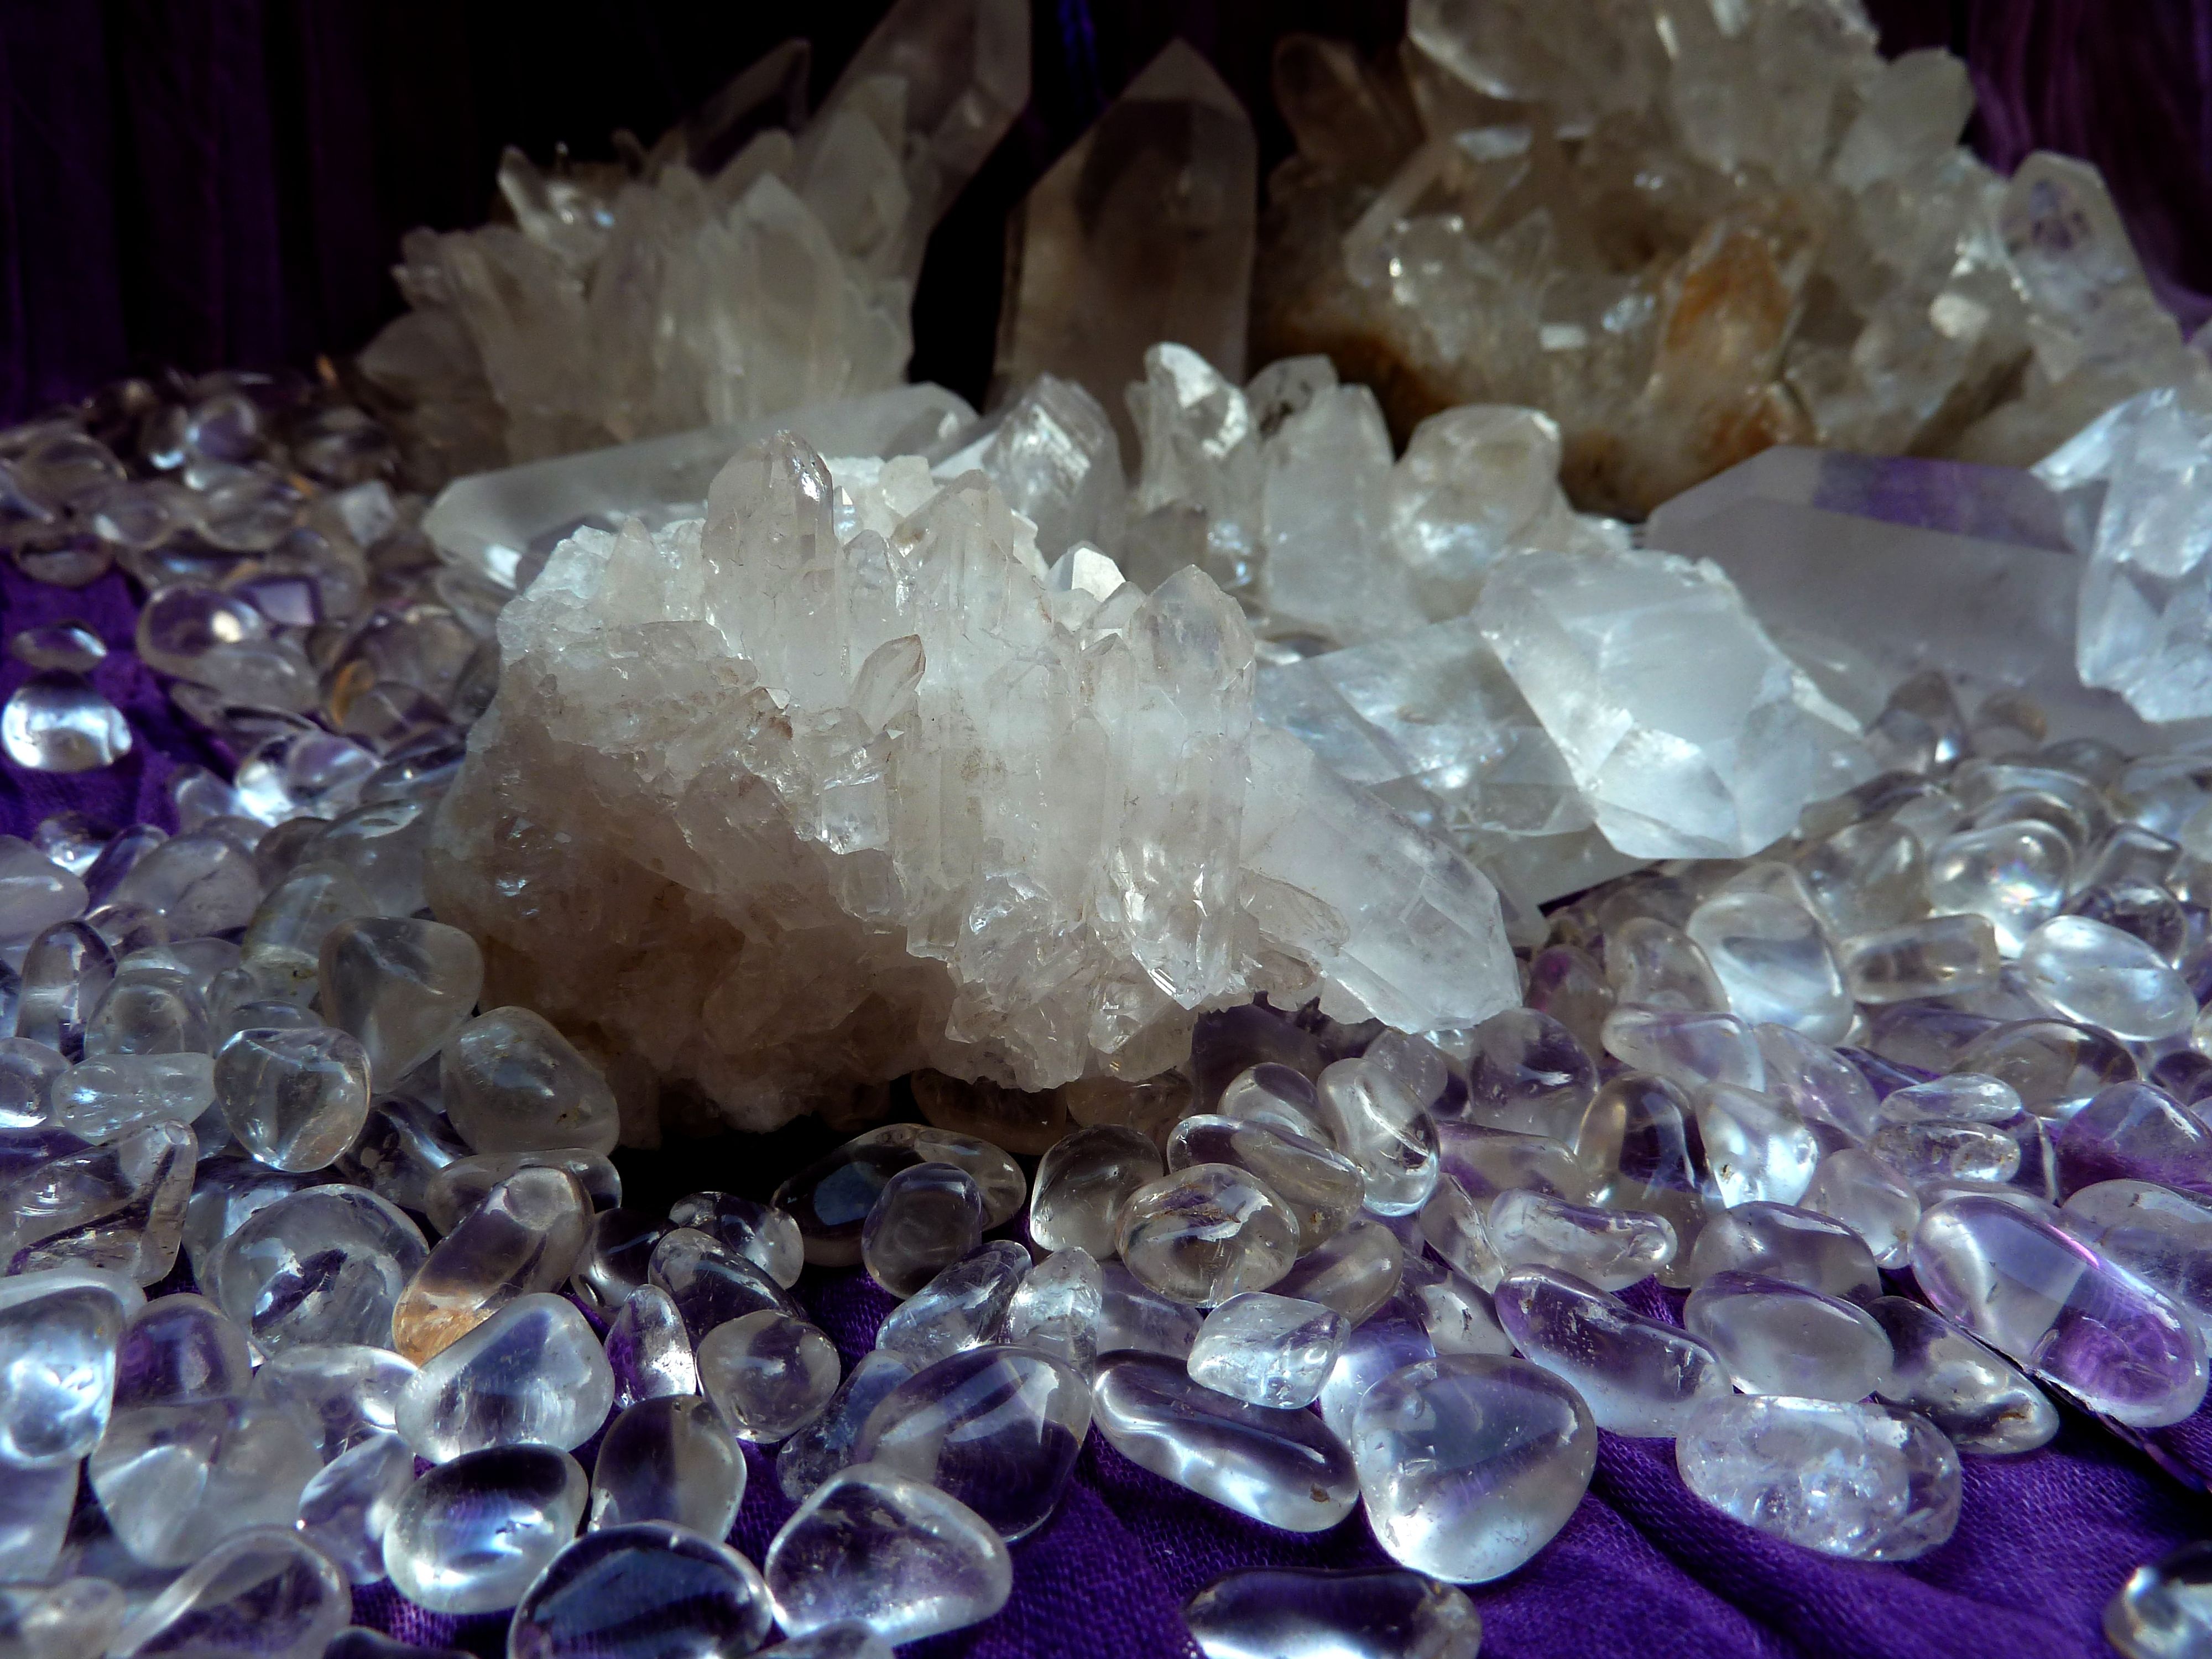
nature, petal, stone, decoration, medicine, deco, transparent, jewellery, rocks, art, translucent, decorative, bright, beauty, amethyst, gem, ore, crystal, late, bless you, shimmer, glassy, gemstone, mineral, quartz, decorate, rock crystal, healing stone, gem top, semi precious stone, valuable, naturopathy, clear to white, partly cloudy spotty, protective stone, gem buyer, chunks of precious stones, double forming, fashion accessory